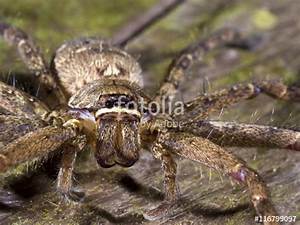
Label: spider